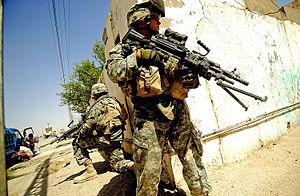
La première bataille de Ramadi fut livrée pendant la guerre d'Irak de juin à novembre 2006 pour le contrôle de la capitale de la province d'Al-Anbar dans l'ouest de l'Irak.
La guerre en Irak dans la province d'Al Anbar, également connue sous le nom de campagne d'Al Anbar, consista en une série d'affrontements entre l'armée américaine, les forces du gouvernement Iraqien, et la guérilla irakienne sunnite dans la province irakienne occidentale d'Al-Anbar. La guerre en Irak dura de 2003 à 2011. Toutefois, la plupart des combats et la majeure partie de la campagne de contre-insurrection à Al-Anbar eut lieu entre avril 2004 et septembre 2007. Après une première phase d'intense guerre urbaine, principalement entre des insurgés et des Marines américains, les combats évoluèrent par la suite et les insurgés se concentrèrent durant les dernières années sur des embuscades contre les forces de sécurité américaines et irakiennes, menées à l'aide d'engins explosifs improvisés, des attaques à grande échelle contre des avant-postes de combat ainsi que des attentats à la voiture piégée. Le bilan des pertes fait état de près de 9 000 Irakiens et de 1 335 Américains tués au cours de la campagne. Une majeure partie de ces morts eurent lieu dans la vallée de l'Euphrate et dans le triangle sunnite autour des villes de Fallujah et Ramadi.